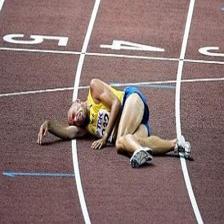
Image emotion (VAD): valence: -0.4, arousal: -0.4, dominance: -0.4
Candidate emotion words:
withdrawn — valence: -0.636, arousal: -0.264, dominance: -0.558
scared — valence: -0.708, arousal: 0.656, dominance: -0.63
jaded — valence: -0.49, arousal: 0.12, dominance: -0.2
gleeful — valence: 0.812, arousal: 0.612, dominance: 0.358
Best matching emotion: withdrawn